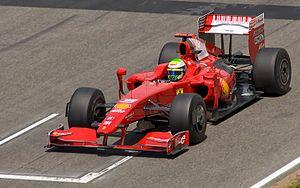
Le Grand Prix automobile d'Espagne 2009, disputé sur le circuit de Catalogne le 10 mai 2009, est la 808ᵉ épreuve du championnat du monde de Formule 1 courue depuis 1950 et la cinquième manche du championnat 2009.